Nynetjer

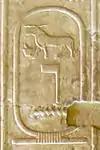
Banetjer, cartouche of Nynetjer in the Abydos King List (no. 11).

Archaeologically, Nynetjer is the best attested of the kings of the early second dynasty. His name appears in inscriptions on stone vessels and clay sealings in large numbers from his tomb at Sakkara. A large number of artifacts bearing his name were also found in the tomb of king Peribsen at Abydos and in the galleries beneath the step pyramid of king Djoser. However, the datings of some inscriptions, especially those made of black ink, caused some problems. Writing experts and archaeologists such as Ilona Regulski point out that the ink inscriptions are of a somewhat later date than the stone and seal inscriptions. She dates the ink markings to the reigns of kings such as Khasekhemwy and Djoser and assumes that the artifacts originated from Abydos. In fact, alabaster vessels and earthen jars with black ink inscriptions with very similar font design showing Nynetjer's name were found in Peribsen's tomb.